Mississippi Highway 308

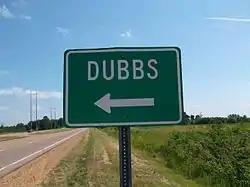
Sign near US 61 and Dubbs Road, former MS 308

The entire route was in Tunica County. MS 308 started at an intersection with US 61 near Maud, and it traveled eastward along Dubbs Road. The route traveled through the unincorporated community of Dubbs near its intersection with Bly Road and Bill Pegram Road. At Limerick Road, MS 308 turned north and continued through farmland. The route ended at an intersection with MS 4 southeast of White Oak. The road was maintained by the Mississippi State Highway Commission (MSHC) and Tunica County, as part of the state highway system.